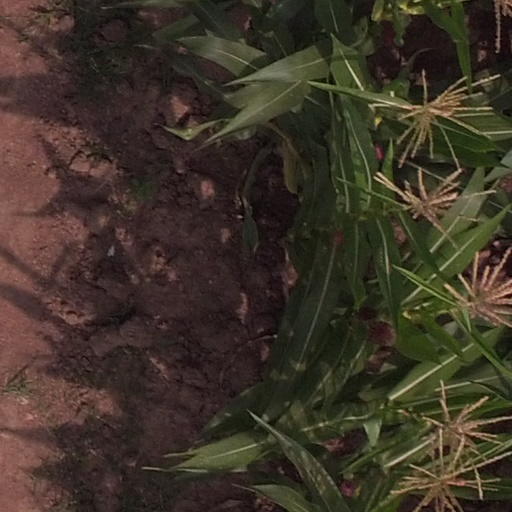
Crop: maize; corn